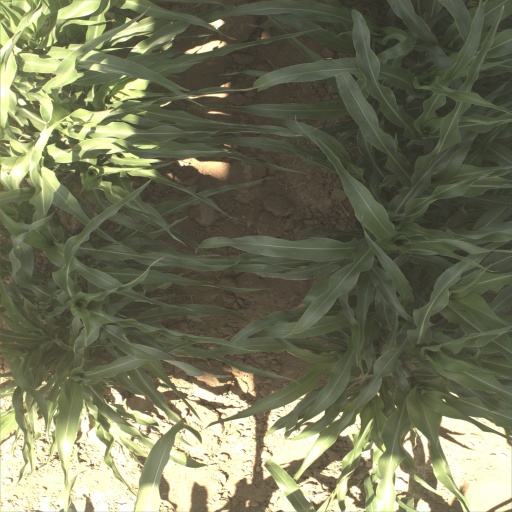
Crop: sorghum